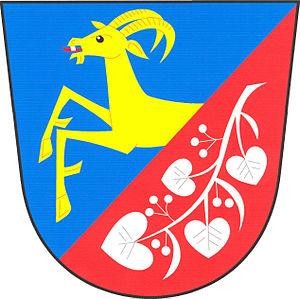
Lipov est une commune du district de Hodonín, dans la région de Moravie-du-Sud, en Tchéquie. Sa population s'élevait à 1 490 habitants en 2017.